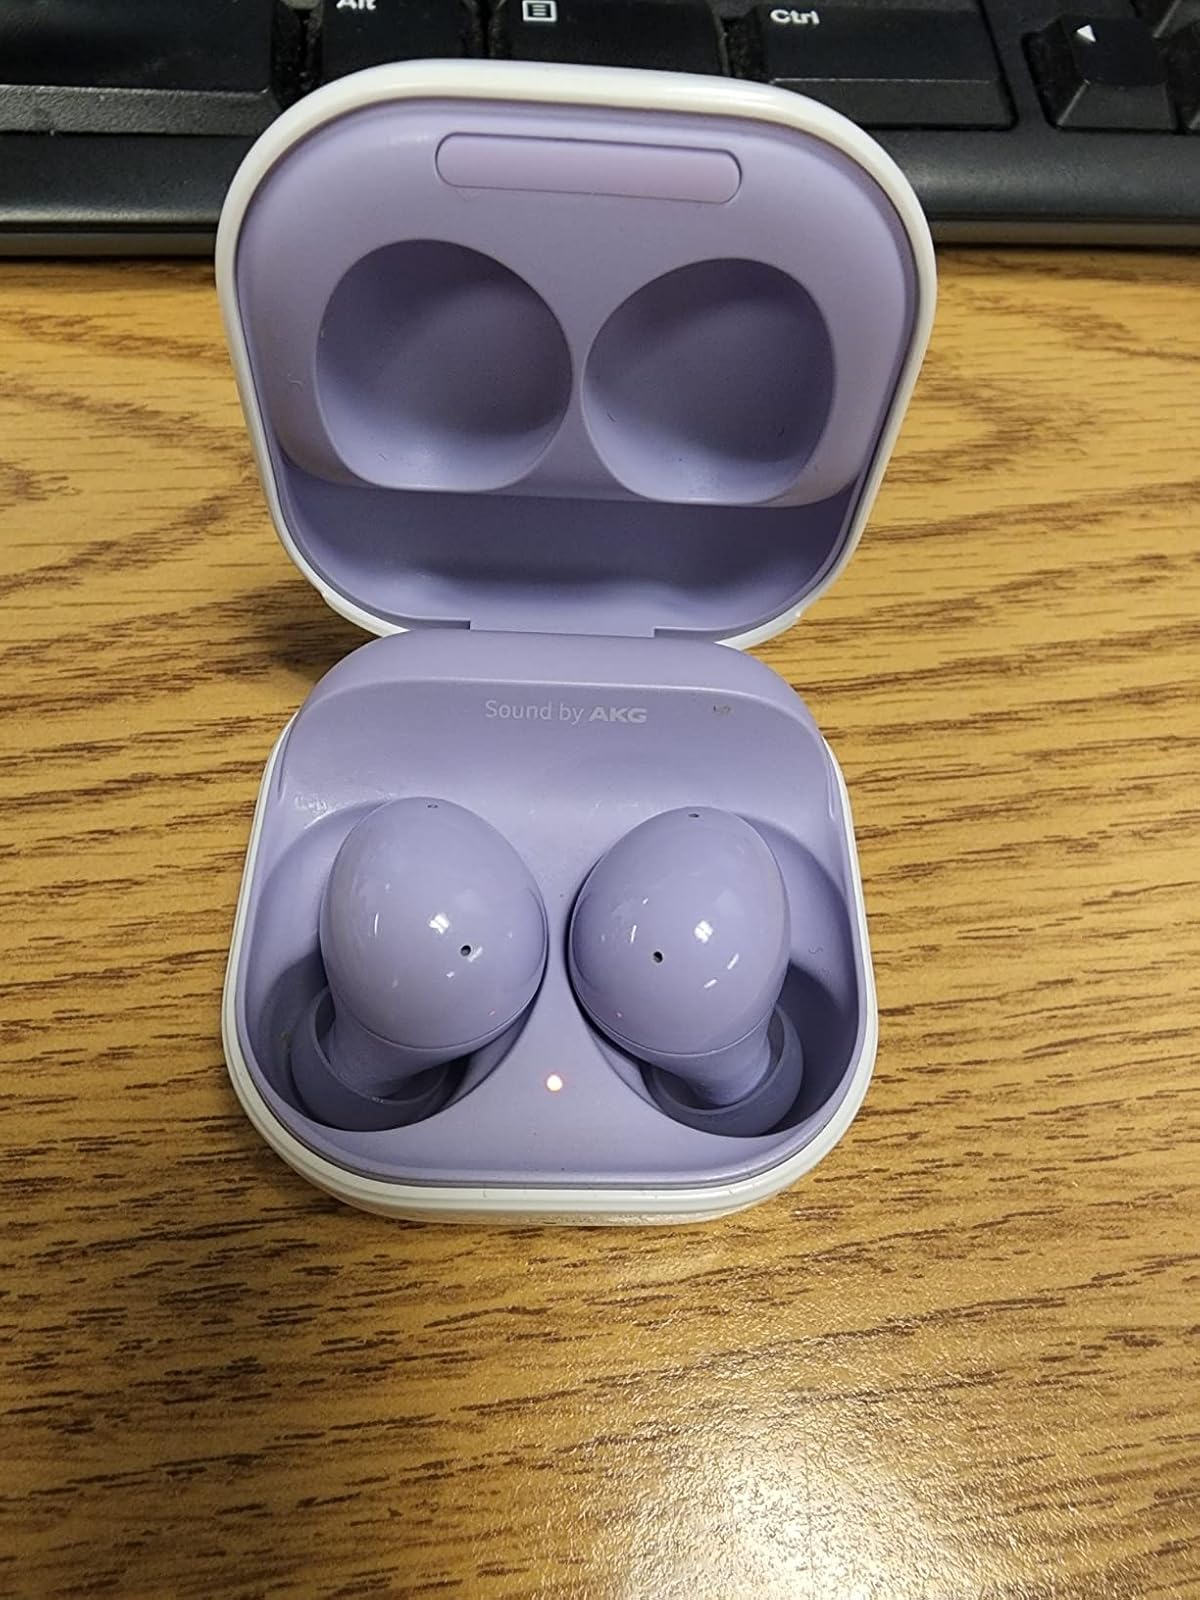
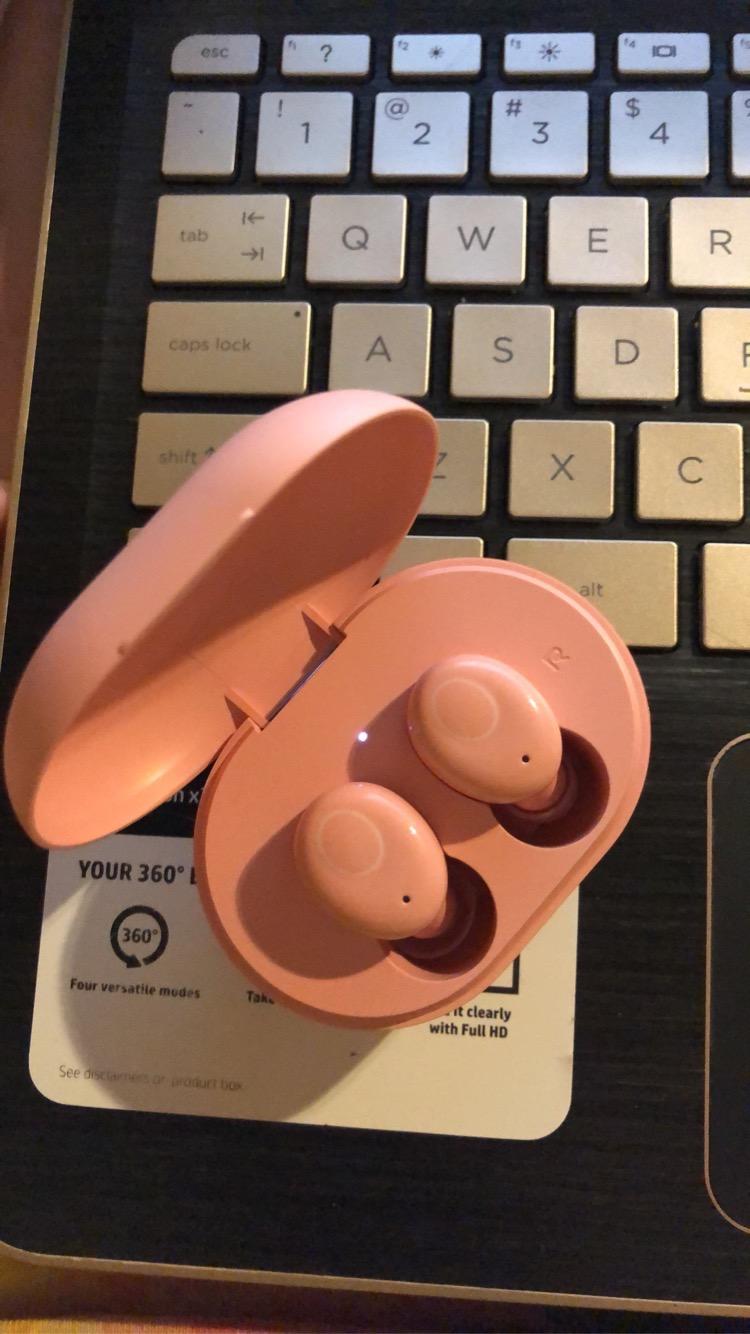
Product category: earbuds
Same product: no